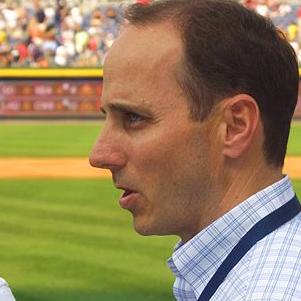
Age: 41